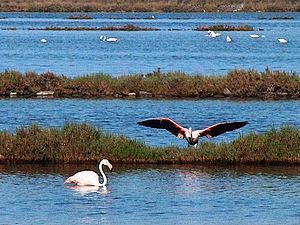
Isola di San Pietro
Flamingoer i saltsøen udenfor Carloforte
Isola di San Pietro er en ø ud for Sardiniens sydvestlige kyst. Øen har et areal på ca. 51 km², og den har 6.600 indbyggere, hvoraf hovedparten bor i byen Carloforte. Der er færgeforbindelse til Portovesme på Sardinien og til Calasetta på naboøen Isola di Sant'Antioco.